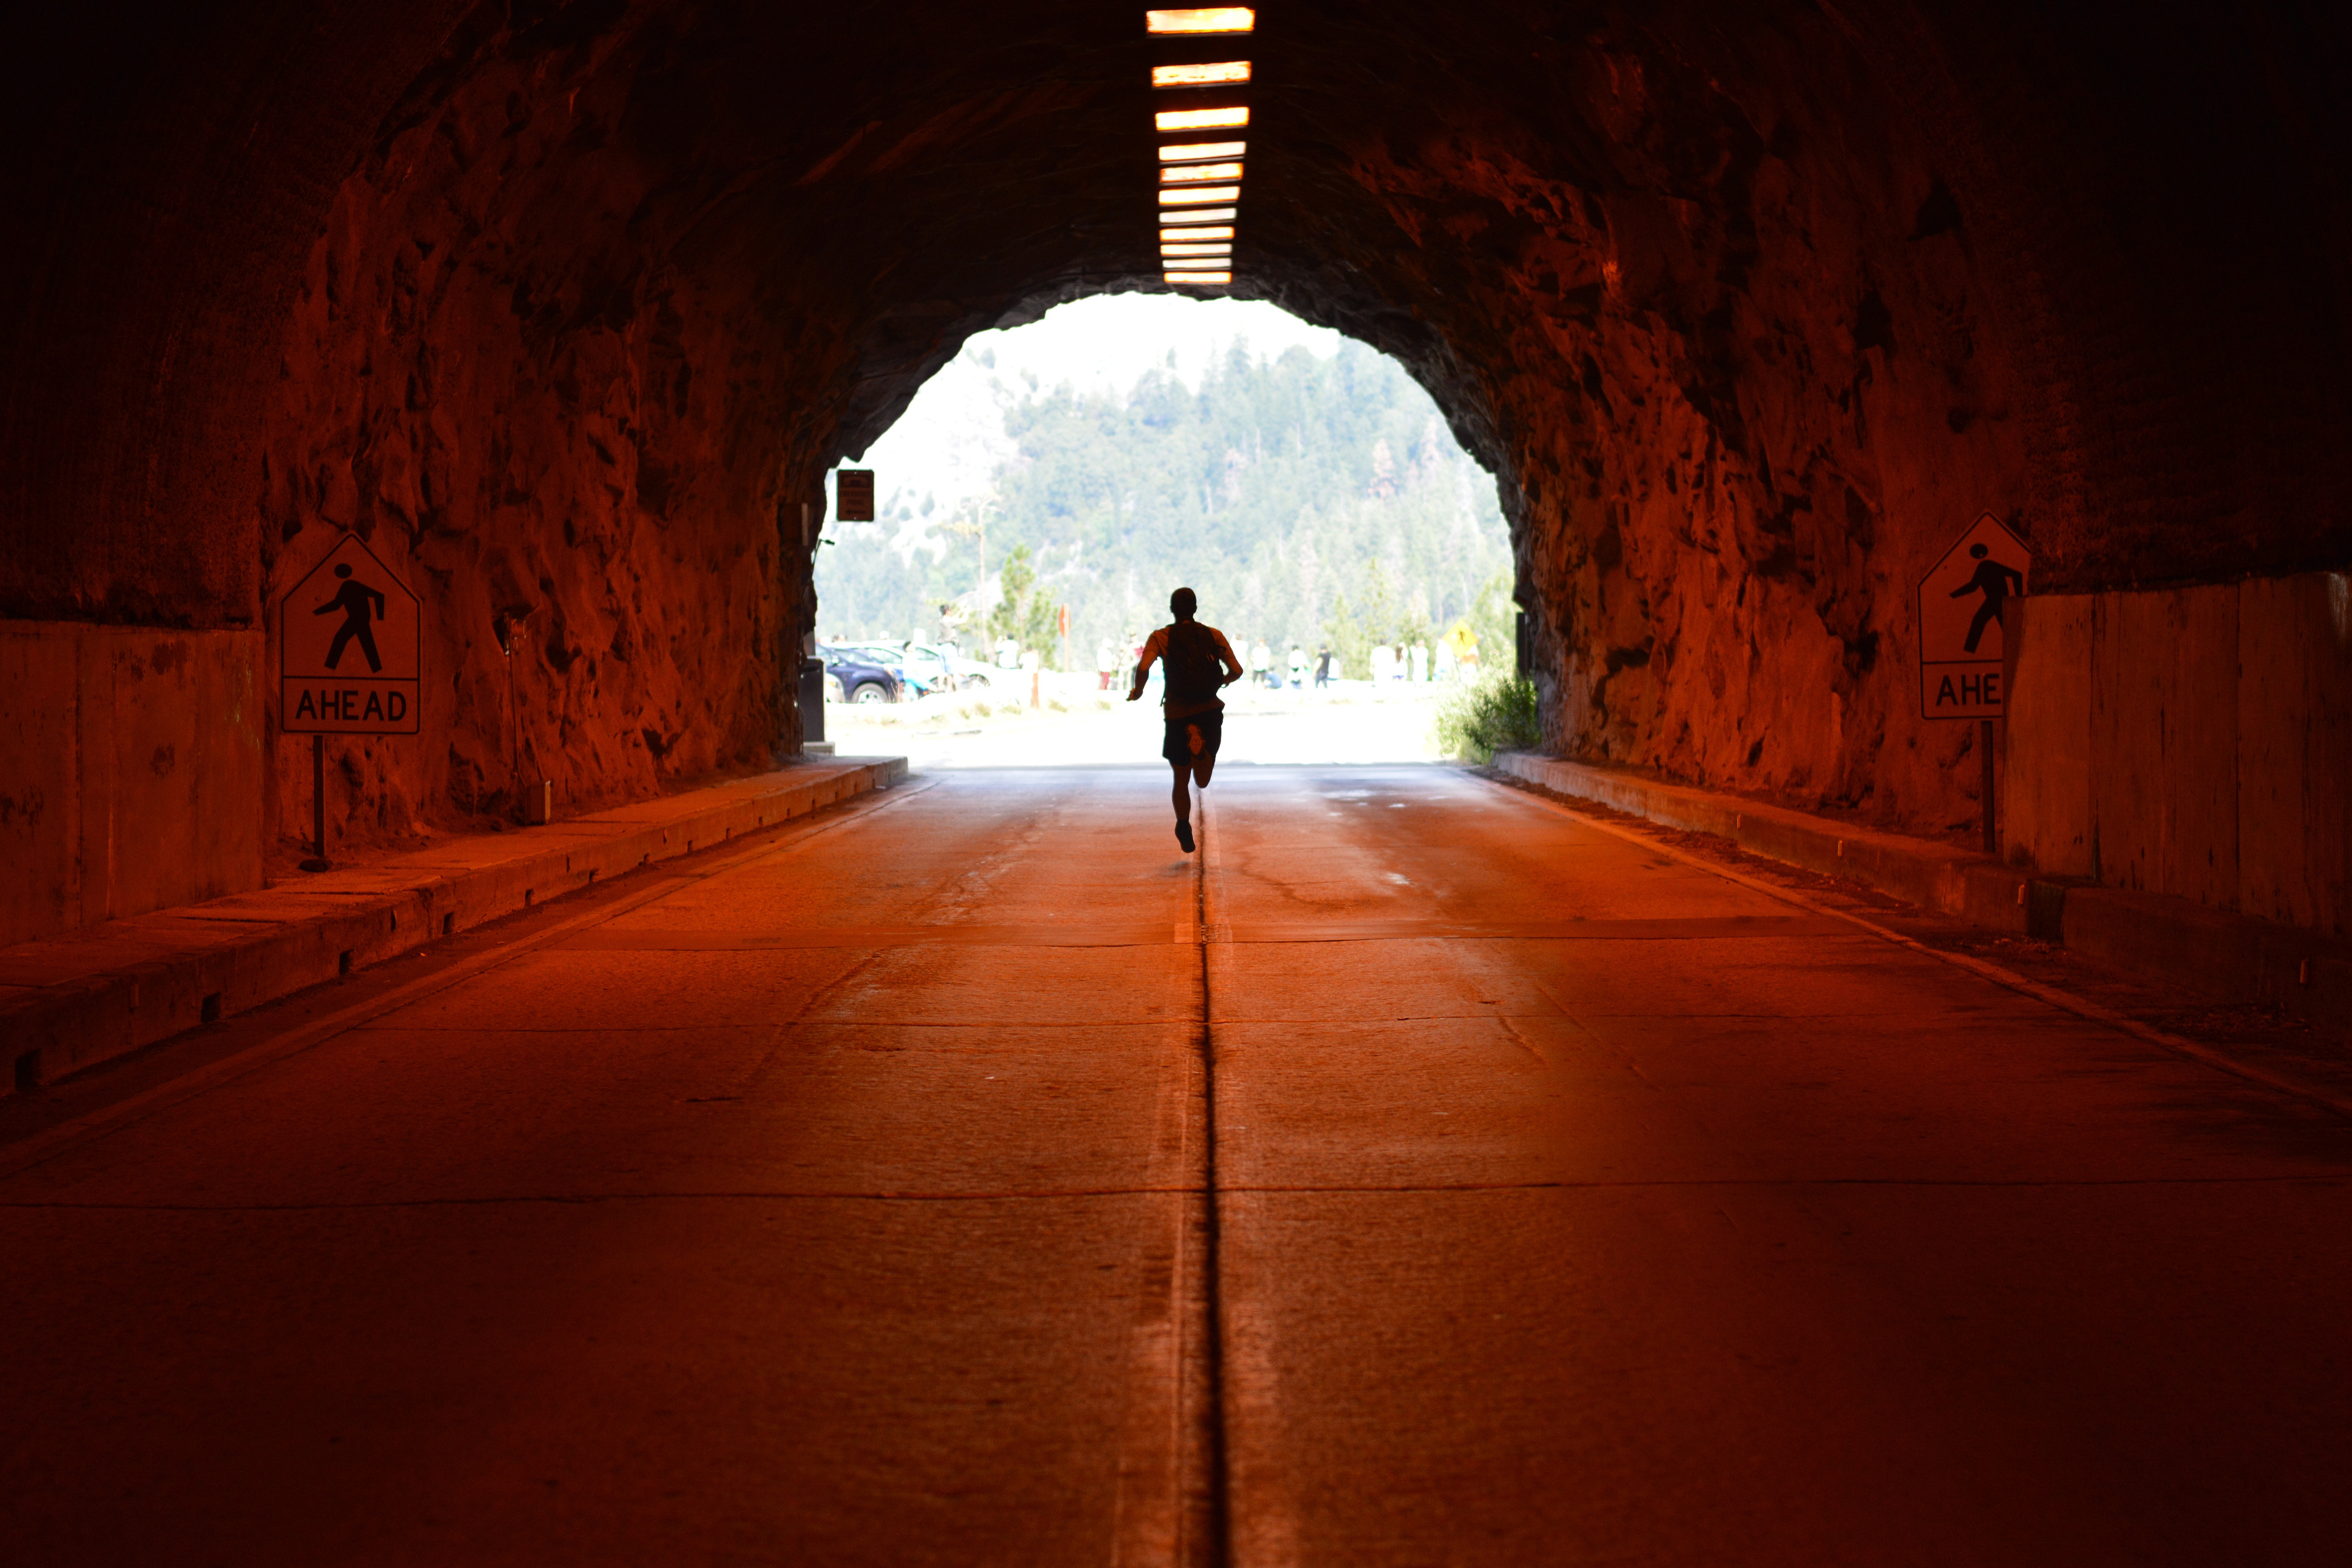
tunnel, light, infrastructure, orange, road, shadow, arch, line, architecture, photography, thoroughfare, subway, Tints and shades, darkness